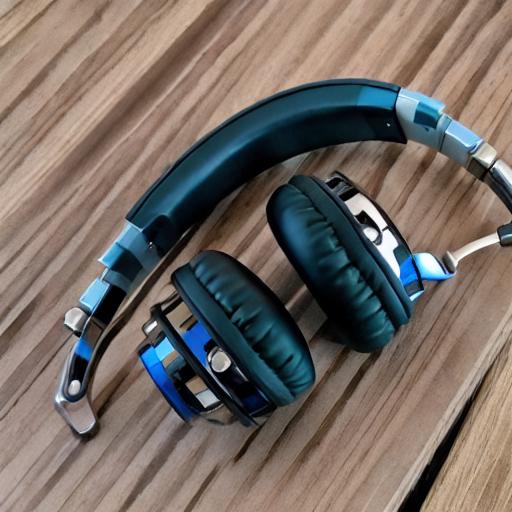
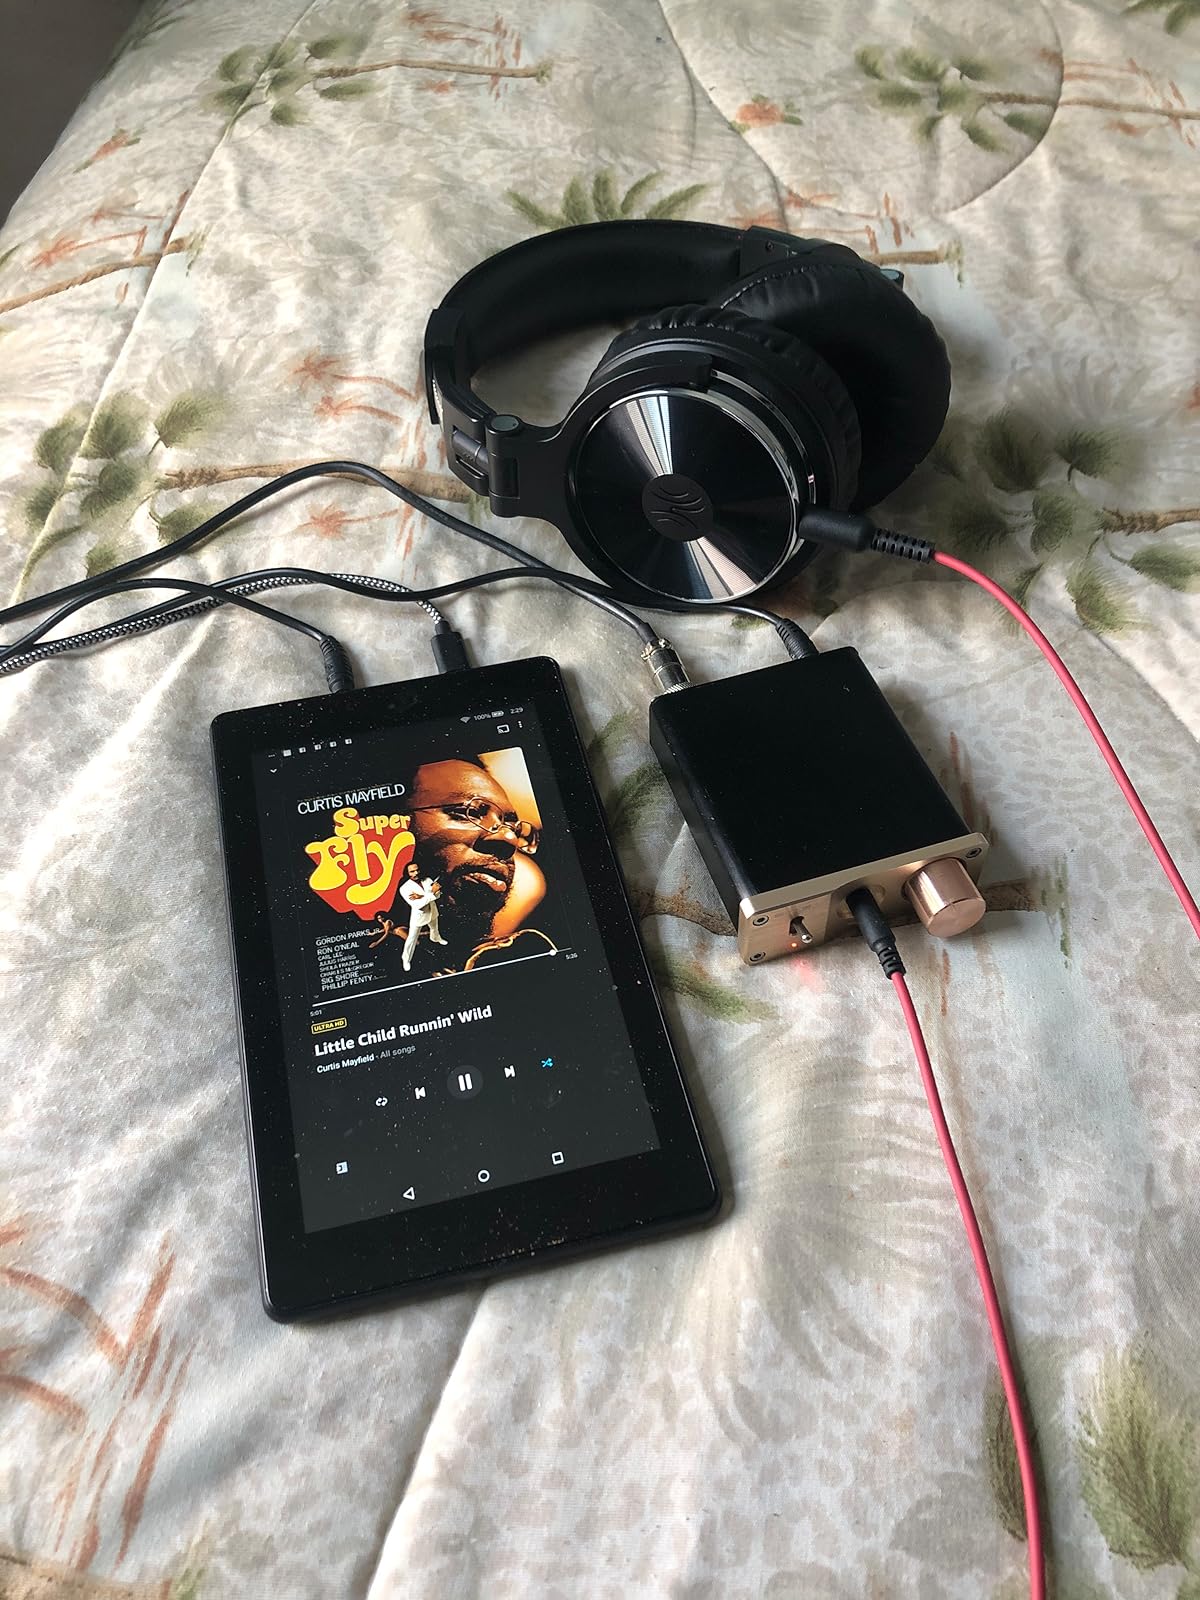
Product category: headphones
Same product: no